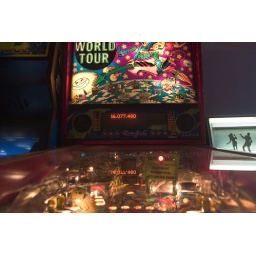
The pinball machine at office ops in Brooklyn.